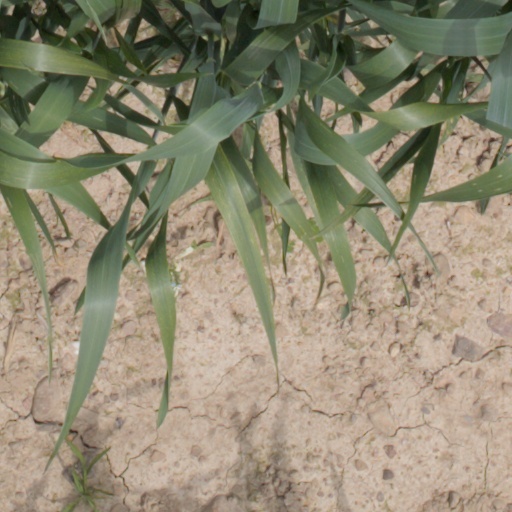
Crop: wheat